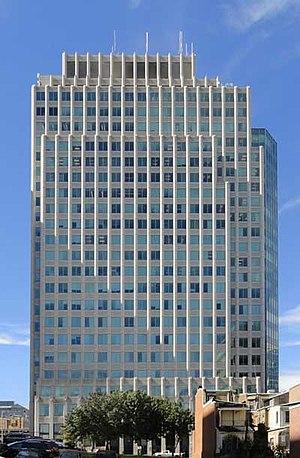
Le 1201 North Market Street appelé aussi The Chase Centre est un gratte-ciel de bureaux de 101 mètres de hauteur construit à Wilmington dans le Delaware en 1988